High Gate

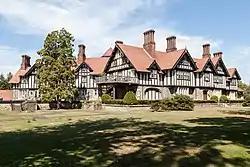
The main house, looking Looking northwest from Fairmont Avenue

High Gate (also known as the James Edwin Watson House or Ross Funeral Home) is an historic residence located at 800 Fairmont Avenue in Fairmont, West Virginia.